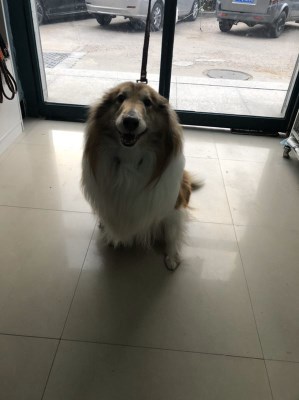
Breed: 227-n000094-collie